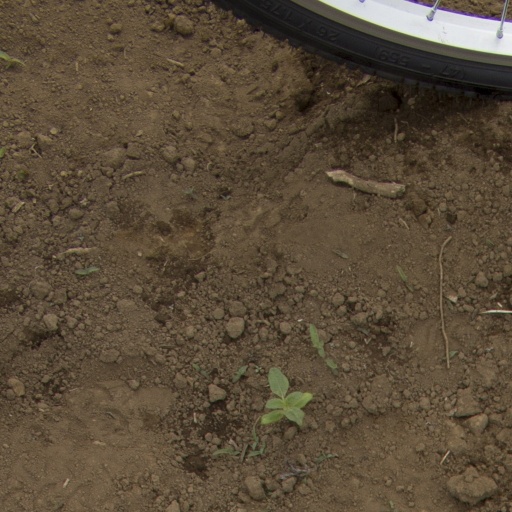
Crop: Jerusalem artichoke